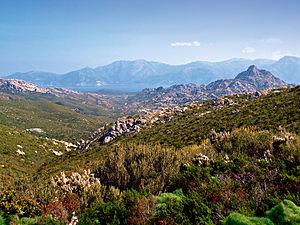
Le Liscu est un fleuve côtier du département Haute-Corse de la région Corse qui se jette dans la Mer Méditerranée.
Le désert des Agriates ou les Agriates est un territoire de Corse partagé entre les micro-régions de Balagne à l'ouest et du Nebbio.